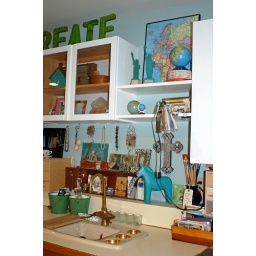
vintage bar sink in my Craft Bar